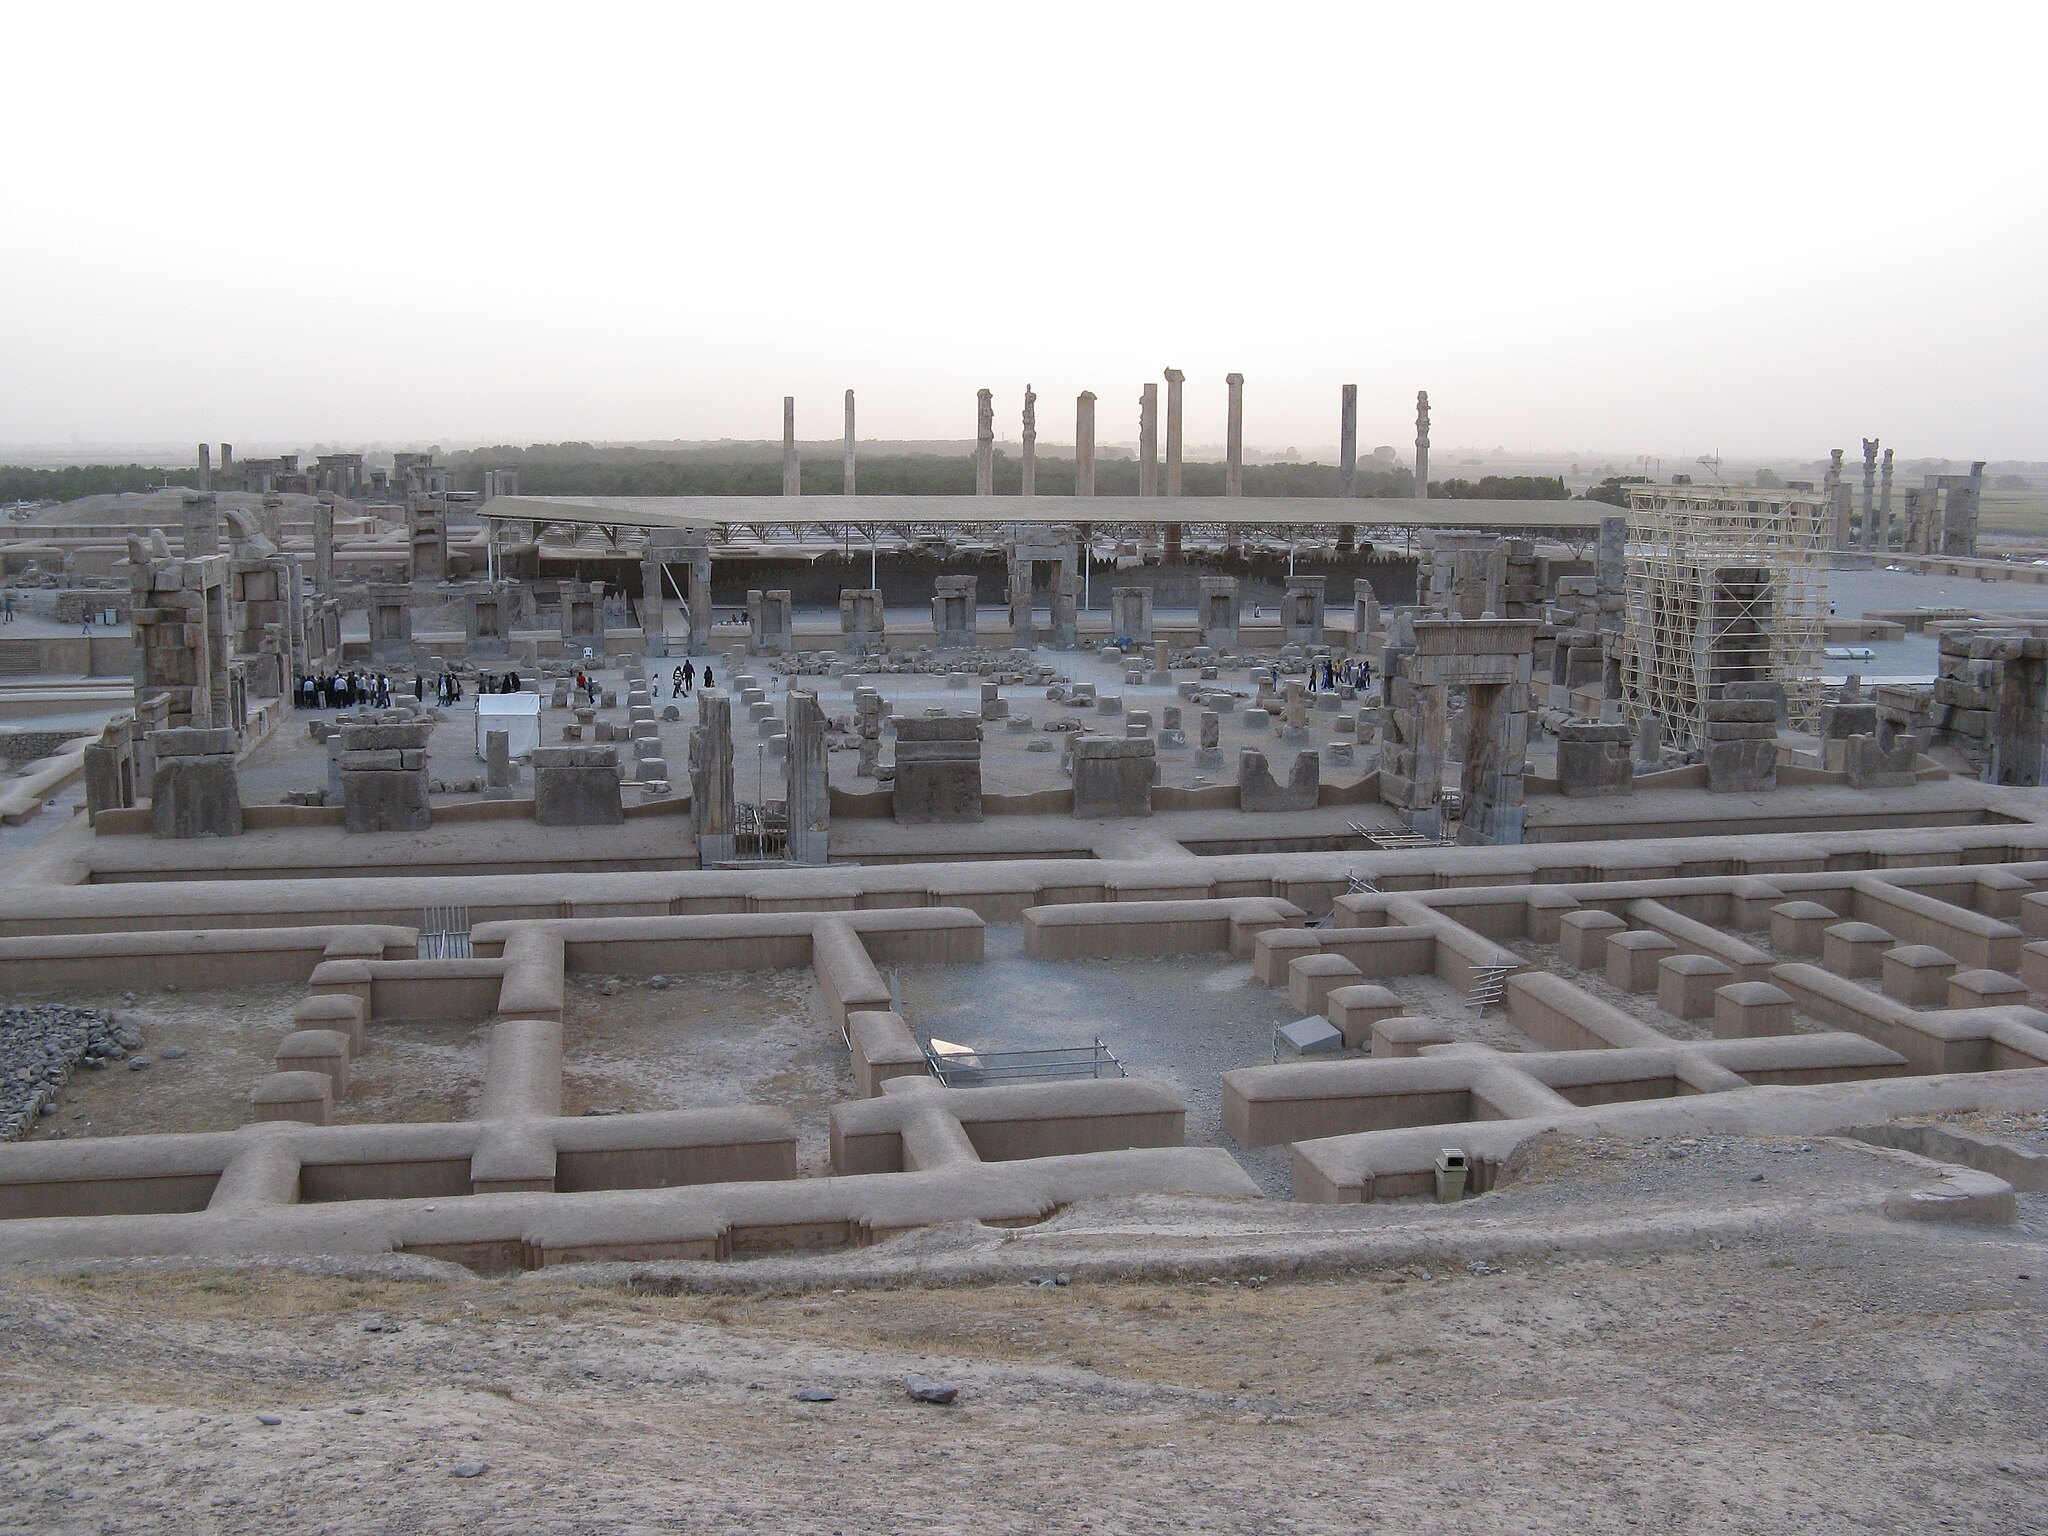
Title: Persepolis panorama - panoramio
Description: Persepolis panorama
Date: Taken on 29 September 2010
Categories: Panoramio files uploaded by Panoramio upload bot, Panoramio images reviewed by trusted users, Photos from Panoramio, Files with coordinates missing SDC location of creation, 2010 in Persepolis, Iran photographs taken on 2010-09-29, General views of Persepolis, Photos from Panoramio ID 341624